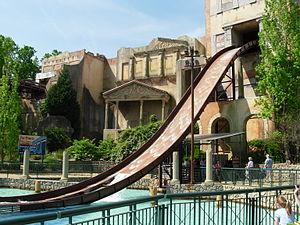
Escape from Pompeii est une attraction aquatique de type Shoot the Chute, située dans le parc à thème américain Busch Gardens Williamsburg.